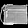
Label: Bag